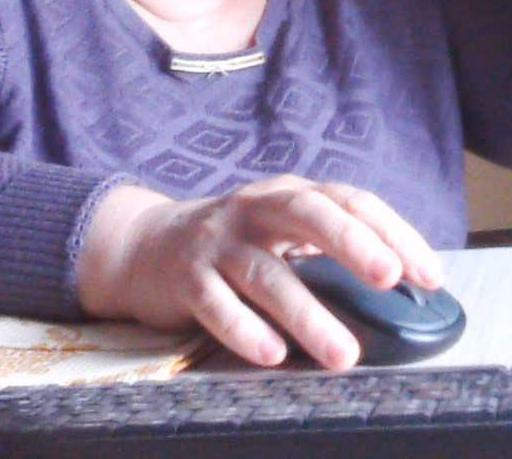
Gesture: no_gesture